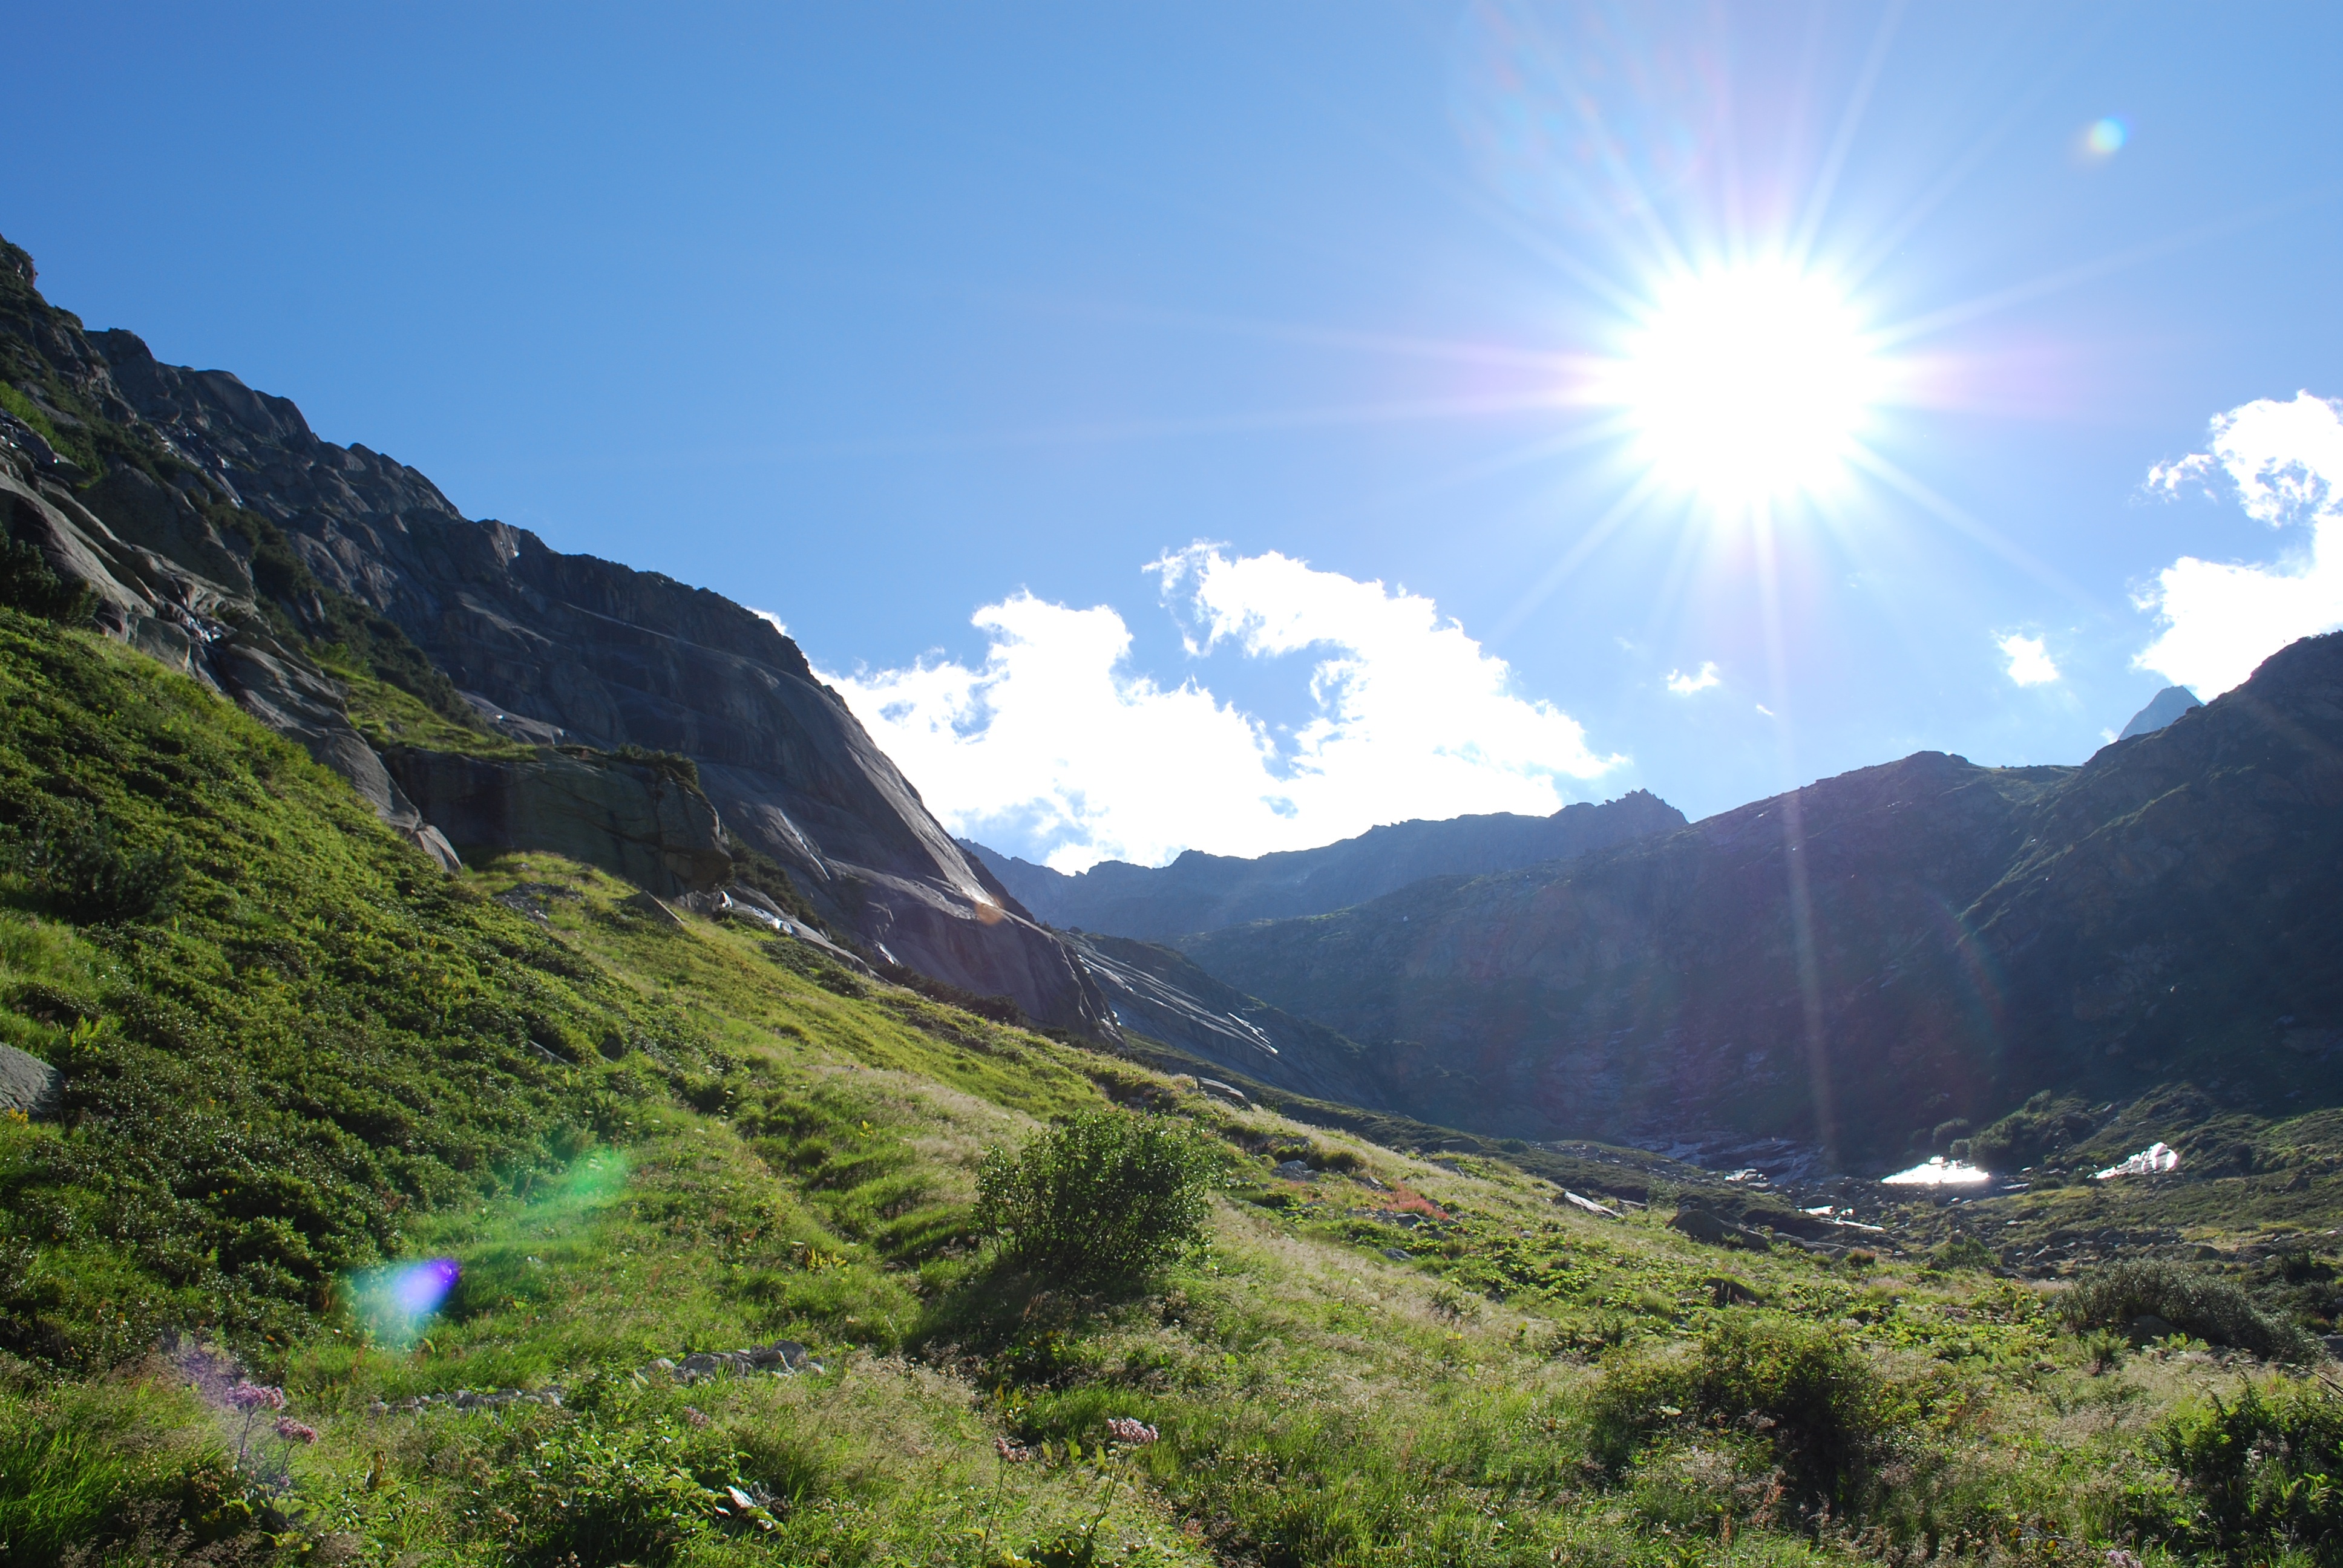
landscape, nature, walking, mountain, adventure, valley, mountain range, ridge, mountains, alps, plateau, landform, mountain pass, geographical feature, mountainous landforms, gelmersee